St Ives Bridge

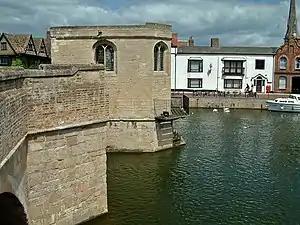
The view from the bridge, looking north towards the town; the chapel is in the foreground

St Ives has long been an important religious and agricultural centre. As the town is located on the north side of the River Great Ouse, it was necessary for London-bound travel to cross the river. At first this was achieved by means of a ford, probably dating back well over a thousand years. The river was at that time much wider and much shallower.